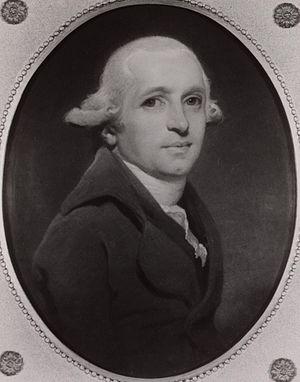
Paulus van der Heim, né le 8 février 1753 à Bruxelles et mort le 8 avril 1823 à La Haye, était un patriote néerlandais. Pendant le royaume de Hollande, il était ministre.